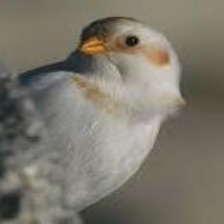
Species: MCKAYS BUNTING
Scientific name: PLECTROPHENAX HYPERBOREUS
ImageNet parent category: indigo_bunting